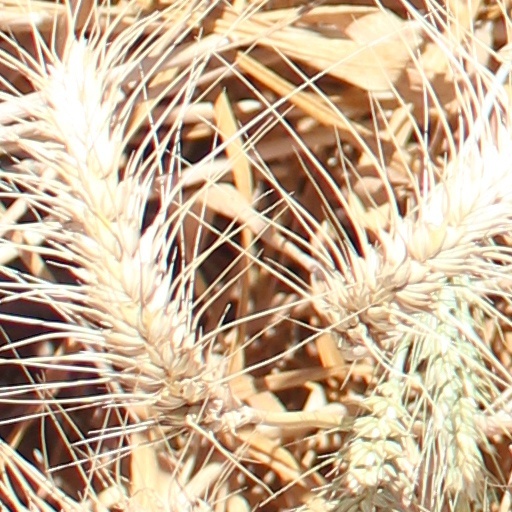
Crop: wheat